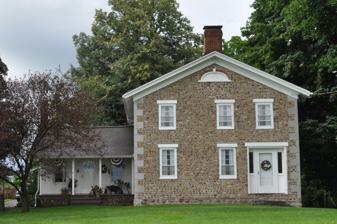
Building: John Graves Cobblestone Farmhouse
Country: United States of America
Year built: 1837
Historic house in New York, United States United States historic place John Graves Cobblestone Farmhouse U.S. National Register of Historic Places Show map of New York Show map of the United States Location 1370 NY 318 , Junius, New York Coordinates 42°57′34″N 76°52′25″W / 42.95958°N 76.8737°W / 42.95958; -76.8737 Area 68.5 acres (27.7 ha) Built 1837 ( 1837 ) Architectural style Federal MPS Cobblestone Architecture of New York State MPS NRHP reference No. 08000107 Added to NRHP February 28, 2008 John Graves Cobblestone Farmhouse is an American historic home located at Junius in Seneca County, New York .  It is a late Federal style, two-story, three-bay wide side hall structure, with a one-story frame wing. It was built about 1837 and is constructed of irregularly sized and variously colored field cobbles. The house is among the approximately 18 surviving cobblestone buildings in Seneca County. It was listed on the National Register of Historic Places in 2008. See also Cobblestone Farmhouse at 1229 Birdsey Road Cobblestone Farmhouse at 1027 Stone Church Road Cobblestone Farmhouse at 1111 Stone Church Road References